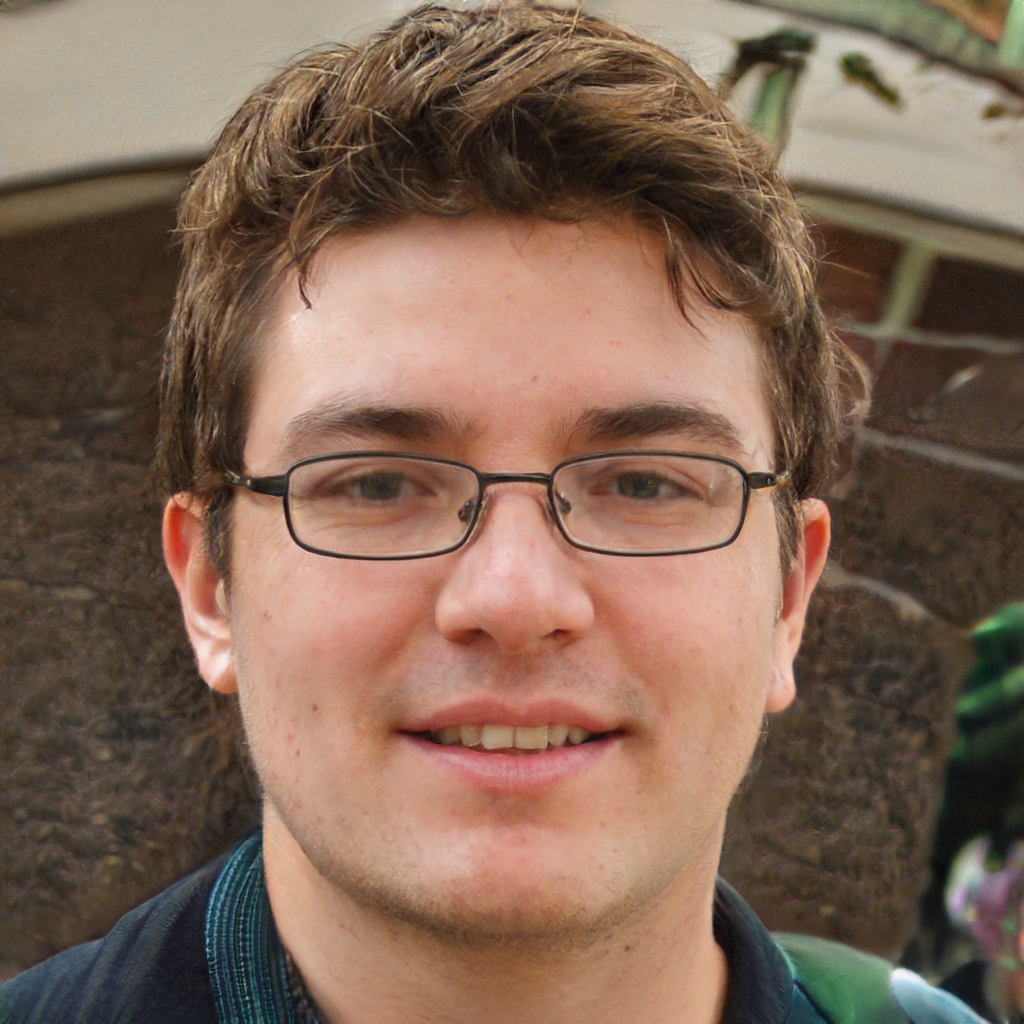
Gender: Male